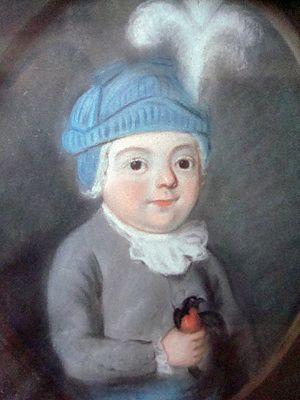
Portrait réputé représenter Antoine Clet enfant, pastel anonyme, vers 1710, dimensions 45,5 cm x 36,5 cm, musée Crozatier,